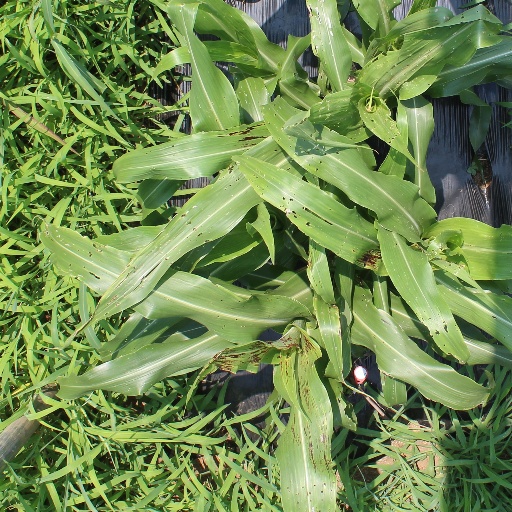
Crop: sorghum